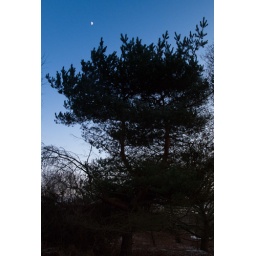
A simple silhouette of a pine tree against the darkening sky with a bright moon.